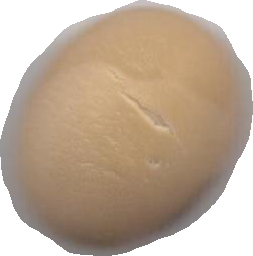
Variety: Anjasmoro